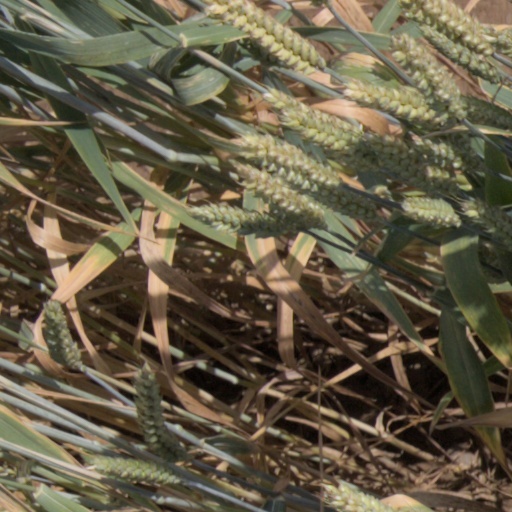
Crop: wheat